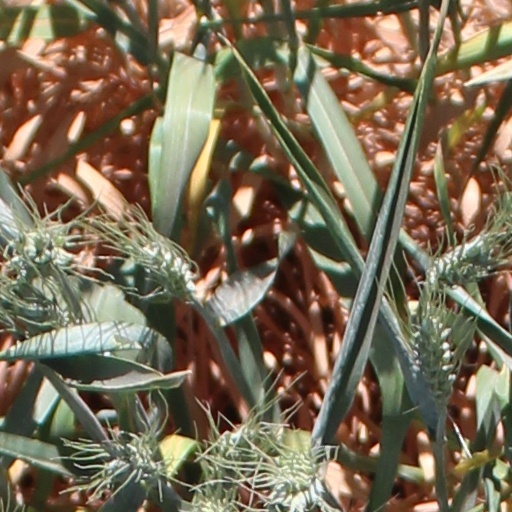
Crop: wheat